Horses in World War I

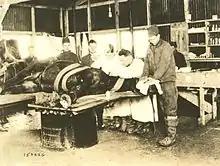
A horse undergoing an operation at a US Army veterinary hospital

By 1916, the United States Cavalry consisted of 15,424 members organized into 15 regiments, including headquarters, supply, machine-gun and rifle troops. Just before formally joining the war effort, the US had gained significant experience in 1916 and 1917 during the Pancho Villa Expedition in Mexico, which helped to prepare the US Cavalry for entry into World War I. In May 1917, a month after the US declaration of war, the National Defense Act went into effect, creating the 18th through the 25th US Cavalry regiments, and later that month, twenty more cavalry regiments were created. However, British experiences during the first years of the war showed that trench warfare and weapons that included machine guns and artillery made cavalry warfare impractical. Thus, on October 1, eight of the new cavalry regiments were converted to field artillery regiments by order of Congress, and by August 1918, twenty National Army horse units were converted to thirty-nine trench mortar and artillery batteries. Some horse units of the 2nd, 3rd, 6th and 15th Cavalry regiments accompanied the US forces in Europe. The soldiers worked mainly as grooms and farriers, attending to remounts for the artillery, medical corps and transport services. It was not until late August 1918 that US cavalry entered combat. A provisional squadron of 418 officers and enlisted men, representing the 2nd Cavalry Regiment, and mounted on convalescent horses, was created to serve as scouts and couriers during the St. Mihiel Offensive. On September 11, 1918, these troops rode at night through no man's land and penetrated five miles behind German lines. Once there, the cavalry was routed and had to return to Allied territory. Despite serving through the Meuse-Argonne Offensive, by mid-October the squadron was removed from the front with only 150 of its men remaining.